Xuying Road station

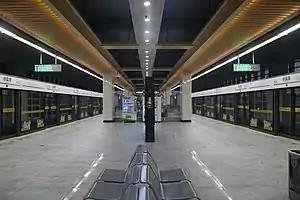
Station platform

Xuying Road is a station on Line 17 of the Shanghai Metro. The station is located at the intersection of Songze Avenue and Xuying Road in the city's Qingpu District, between and . This station opened with the rest of Line 17 on 30 December 2017.